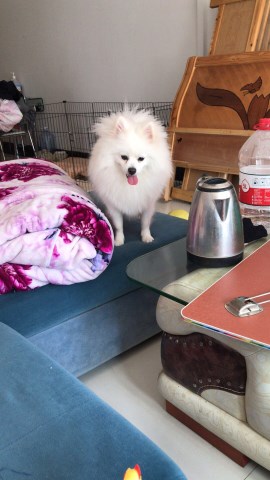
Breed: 1936-n000005-Pomeranian